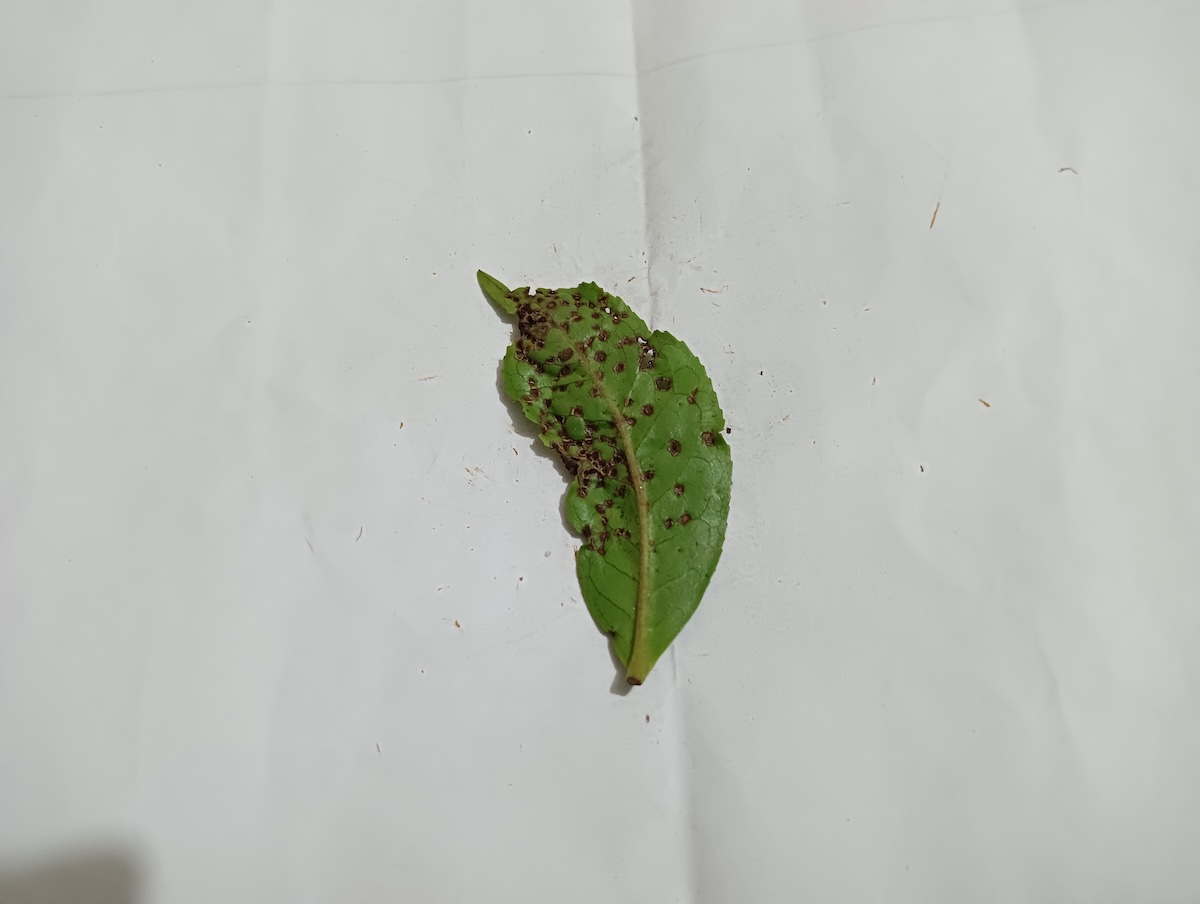
Label: Green mirid bug